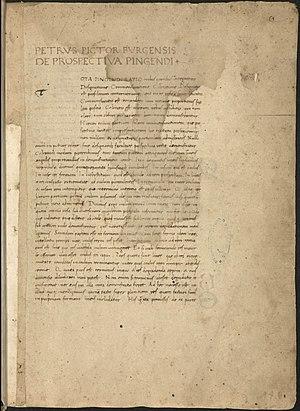
Page de De Prospectiva pingendi‎ , manuscrit de Bordeaux
La bibliothèque municipale de Bordeaux est une bibliothèque municipale classée constituée en un réseau de 11 établissements répartis dans la ville.
Piero della Francesca, de son nom complet Piero di Benedetto de Franceschi ou encore Pietro Borghese, né entre 1412 et 1420 à Borgo San Sepolcro dans la haute vallée du Tibre en Toscane et mort dans la même ville le 12 octobre 1492, est un artiste peintre et un mathématicien biturgens du Quattrocento.
De Prospectiva pingendi est un traité sur la théorie de la perspective écrit par Piero della Francesca. La datation en est incertaine, mais se situe entre les années 1460 et 1480. Cette œuvre, l'un des traités fondateurs de l'art de la Renaissance, a un ton beaucoup plus pratique et moins vers le particulier que le traité De pictura de Leon Battista Alberti. Le texte, sans fioritures philosophiques ni théologiques, se concentre sur les aspects mathématiques et géométriques, avec des applications pratiques spécifiques, dans un style sobre et clair.